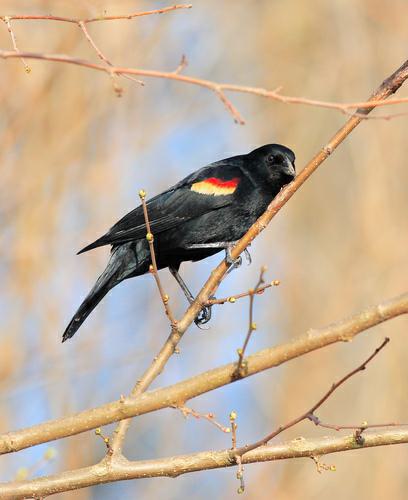
A photo of a red winged blackbird